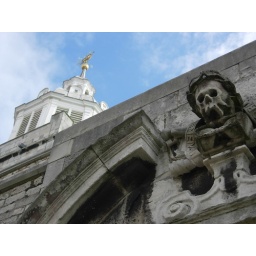
Skull of death over a door to the North Side of the Cathedral with the tower in view